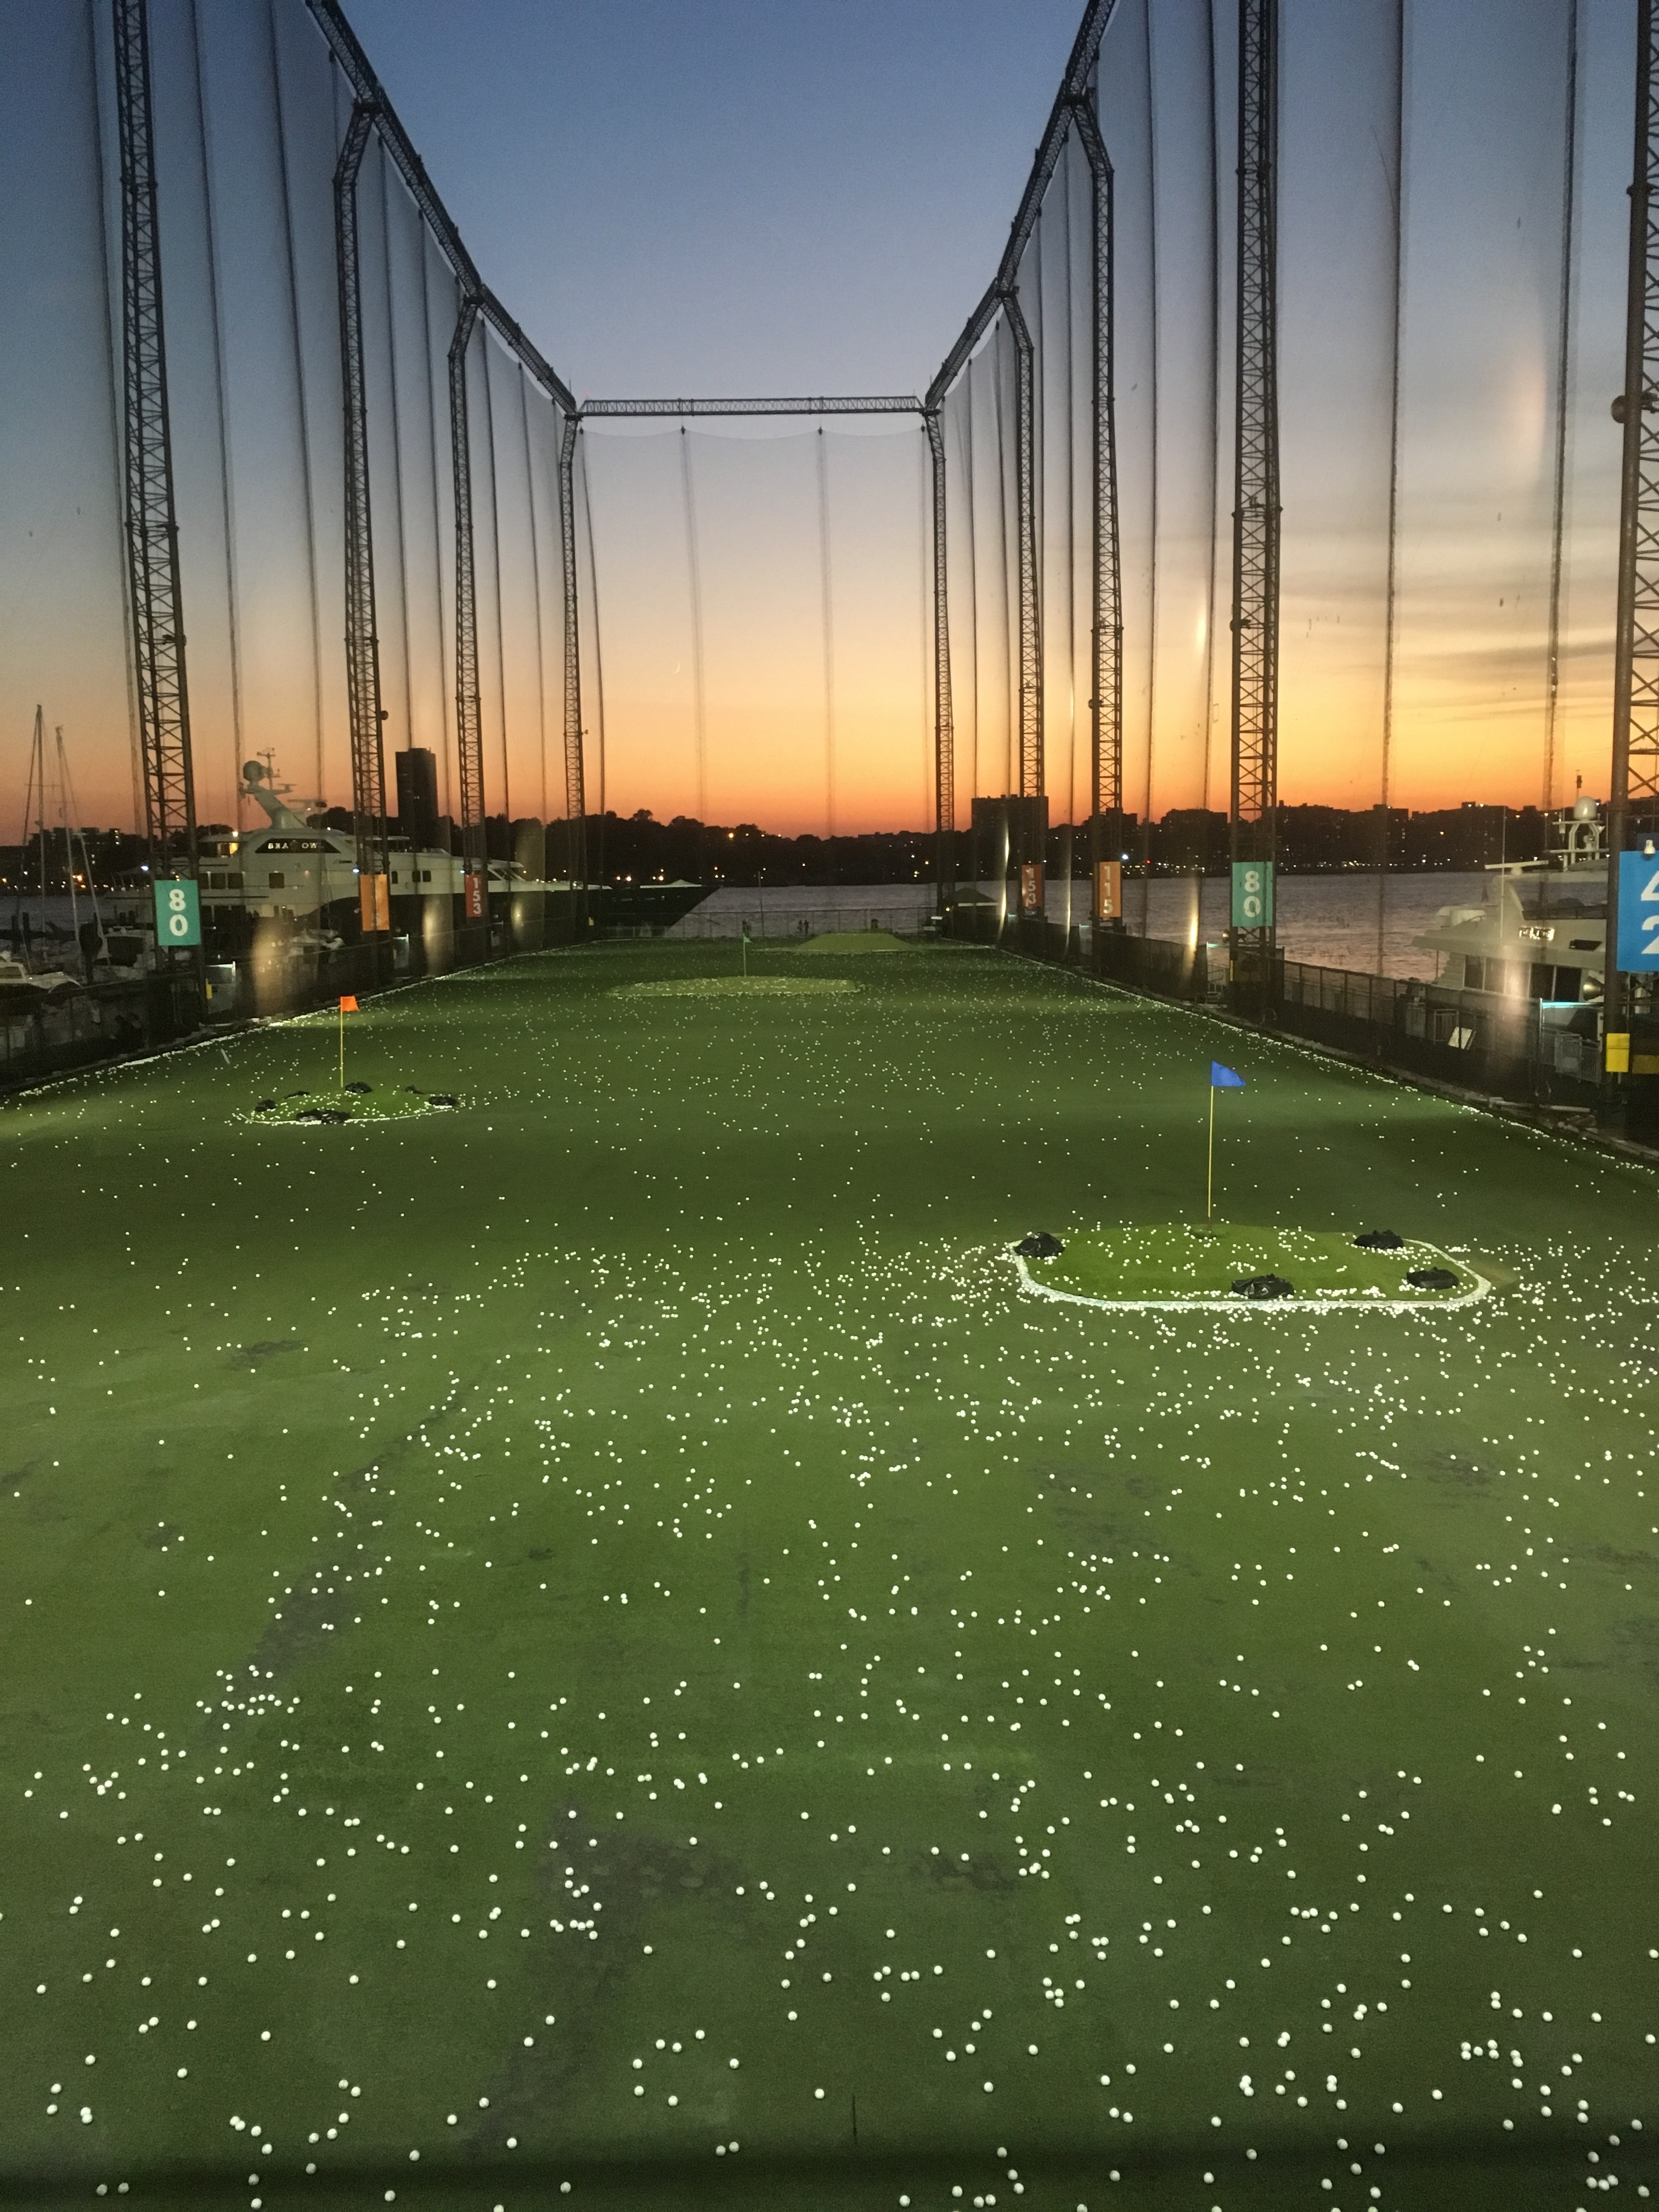
grass, horizon, light, structure, sunset, night, lawn, sunlight, morning, dusk, evening, green, reflection, stadium, urban area, atmosphere of earth